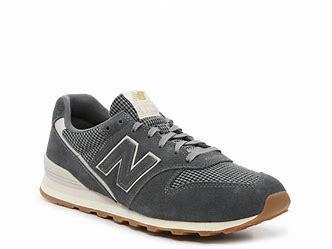
Brand: New
Model: Balance New Balance 996 Series